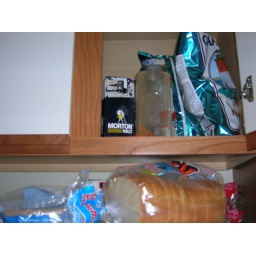
a cabinet in the kitchen at one of my dorm rooms in chicago